Wu Changshun

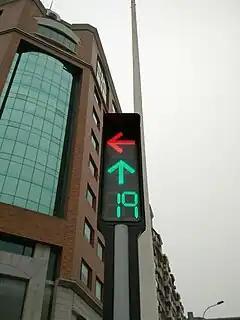
Traffic lights found in Tianjin, patented by Wu Changshun

During his time as police chief, Wu had applied for 35 patents, mostly for inventions in the public transport sector. Of the 35 patents, four of which were solely accredited to Wu himself, while Wu had collaborated with others on the remaining 31. Many of these patents were subsequently put into application in transport-related initiatives in Tianjin. In particular, Wu's patent on a "smart transportation management system" – essentially used to control the timing of traffic lights – were put into use across the city of Tianjin.